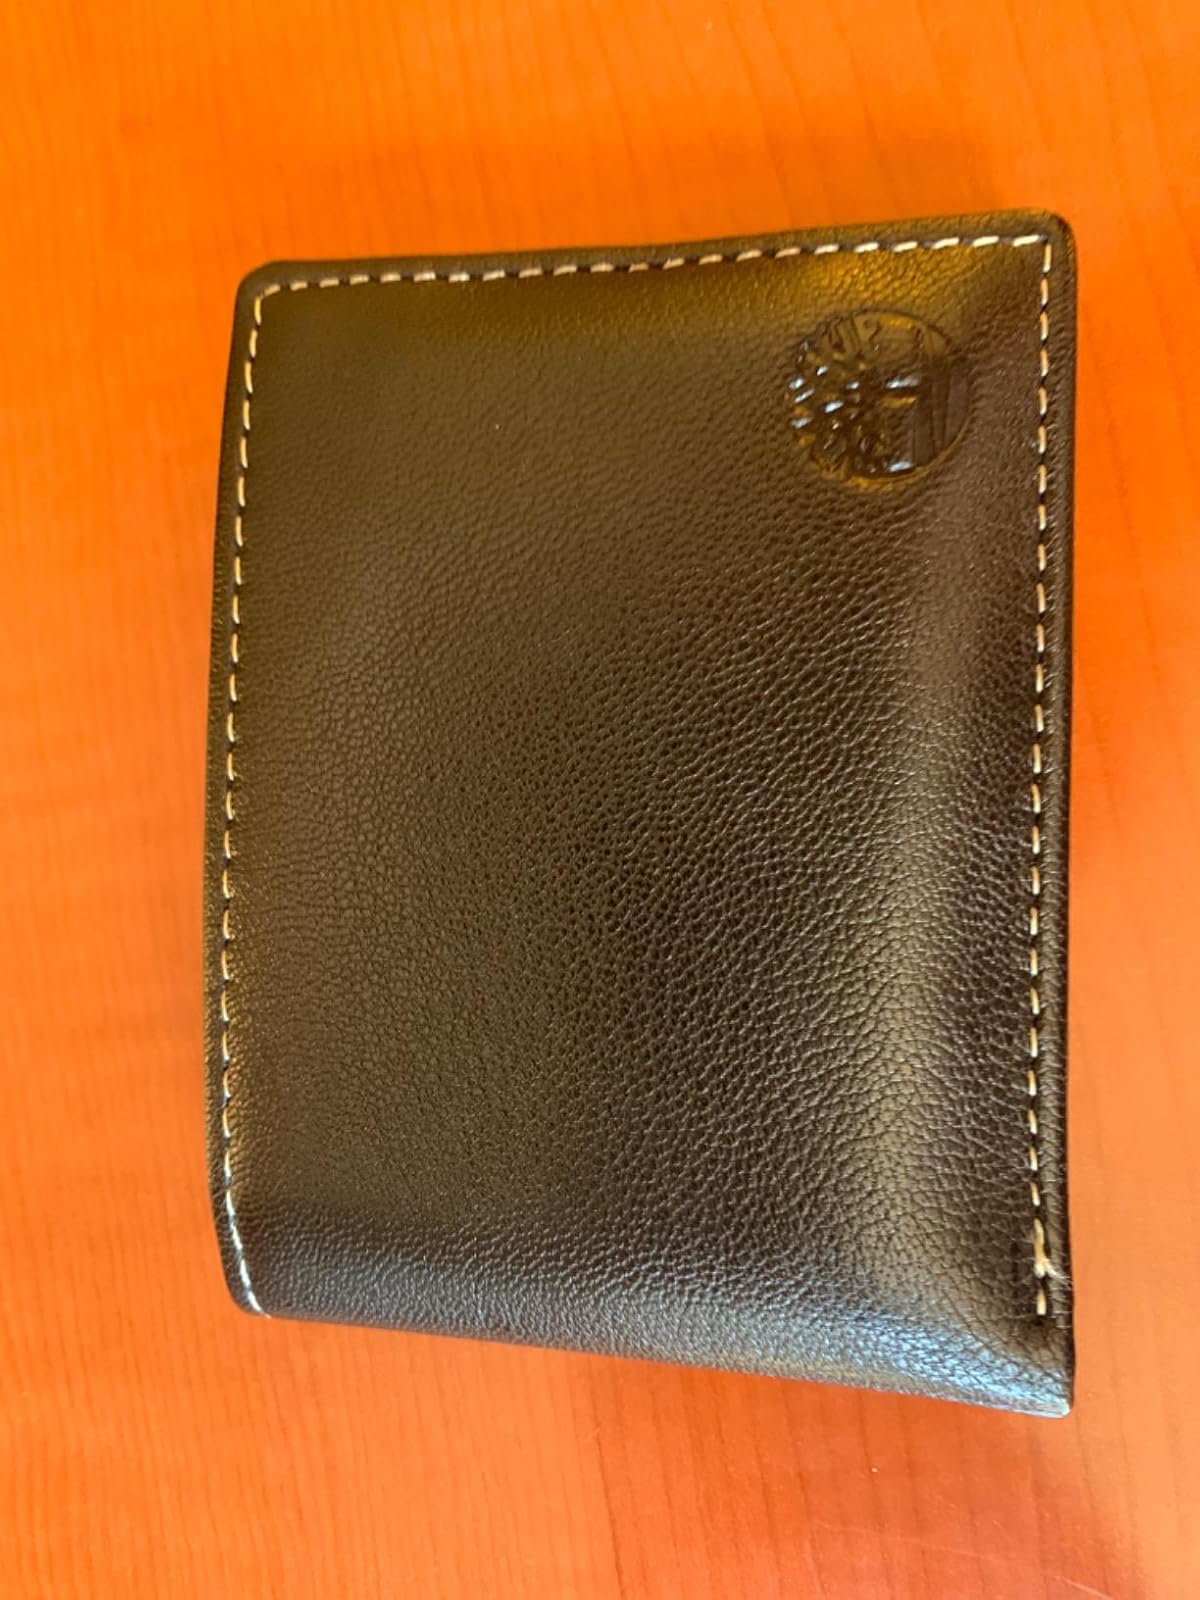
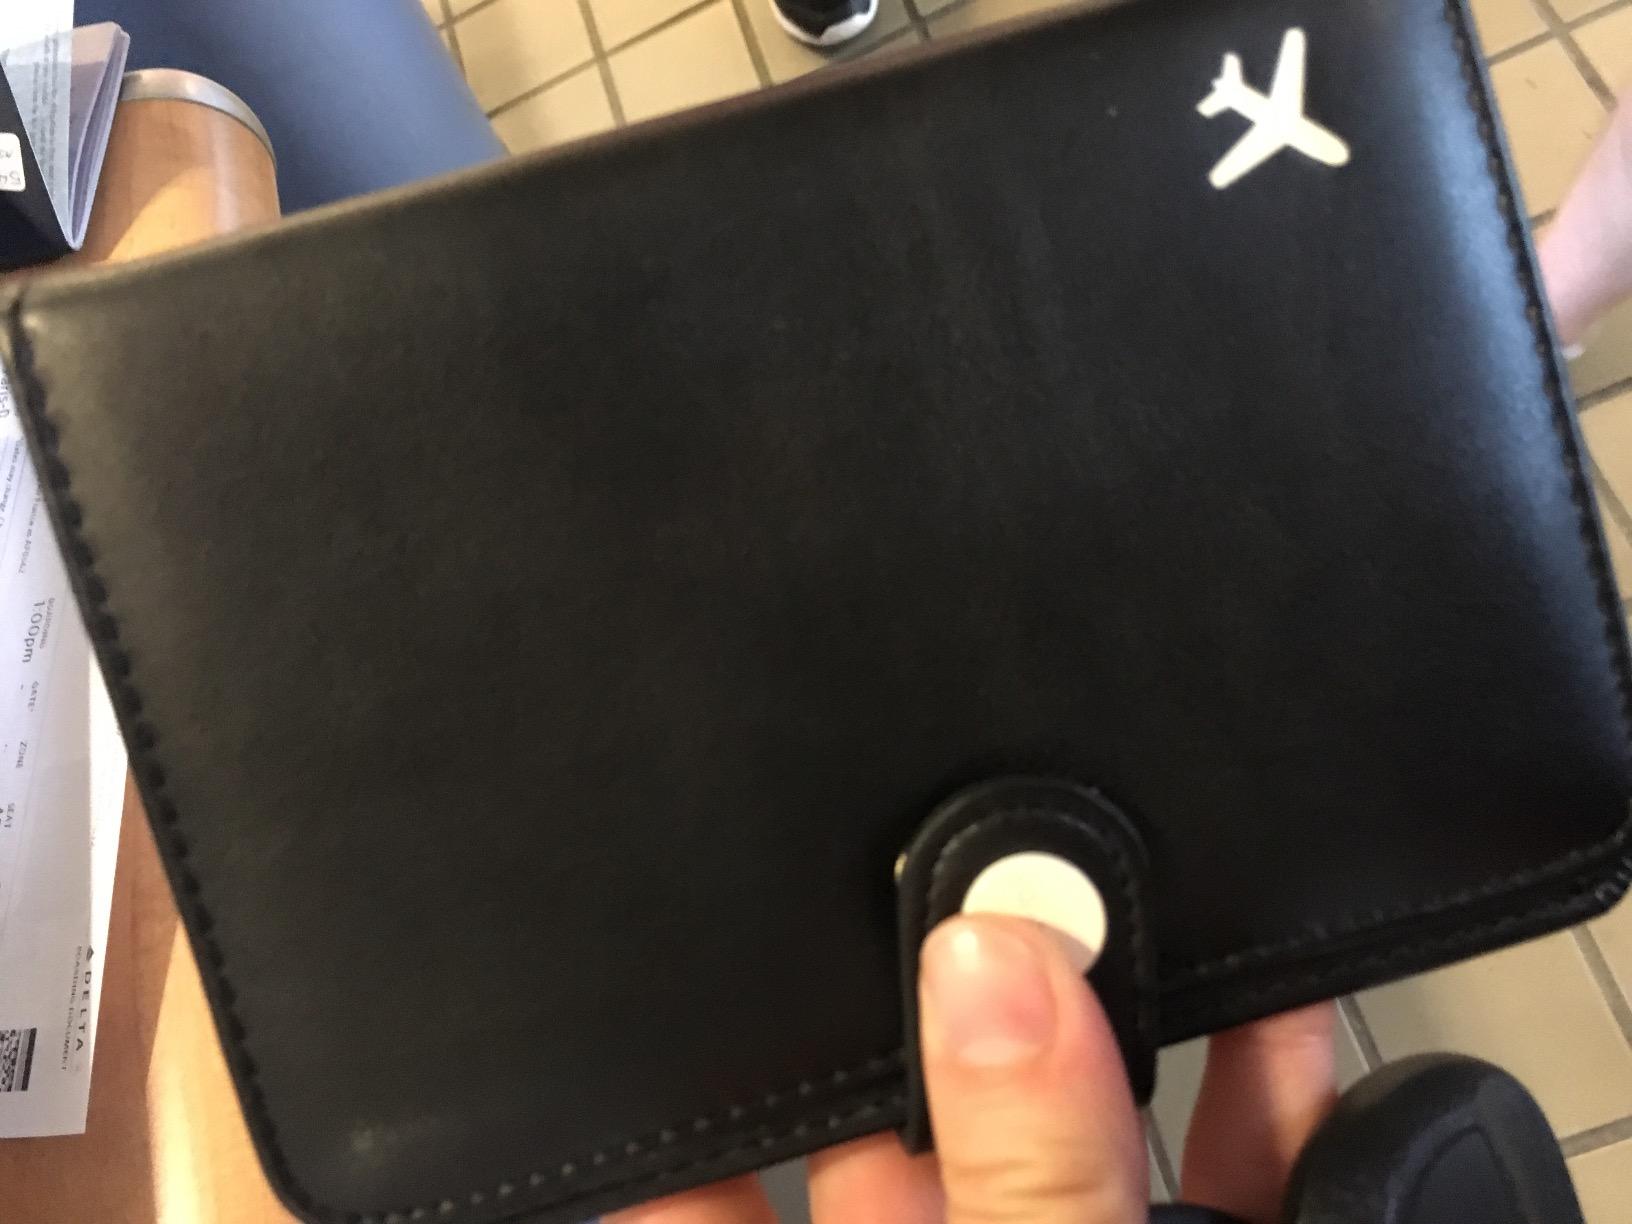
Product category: accessories_wallet
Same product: no